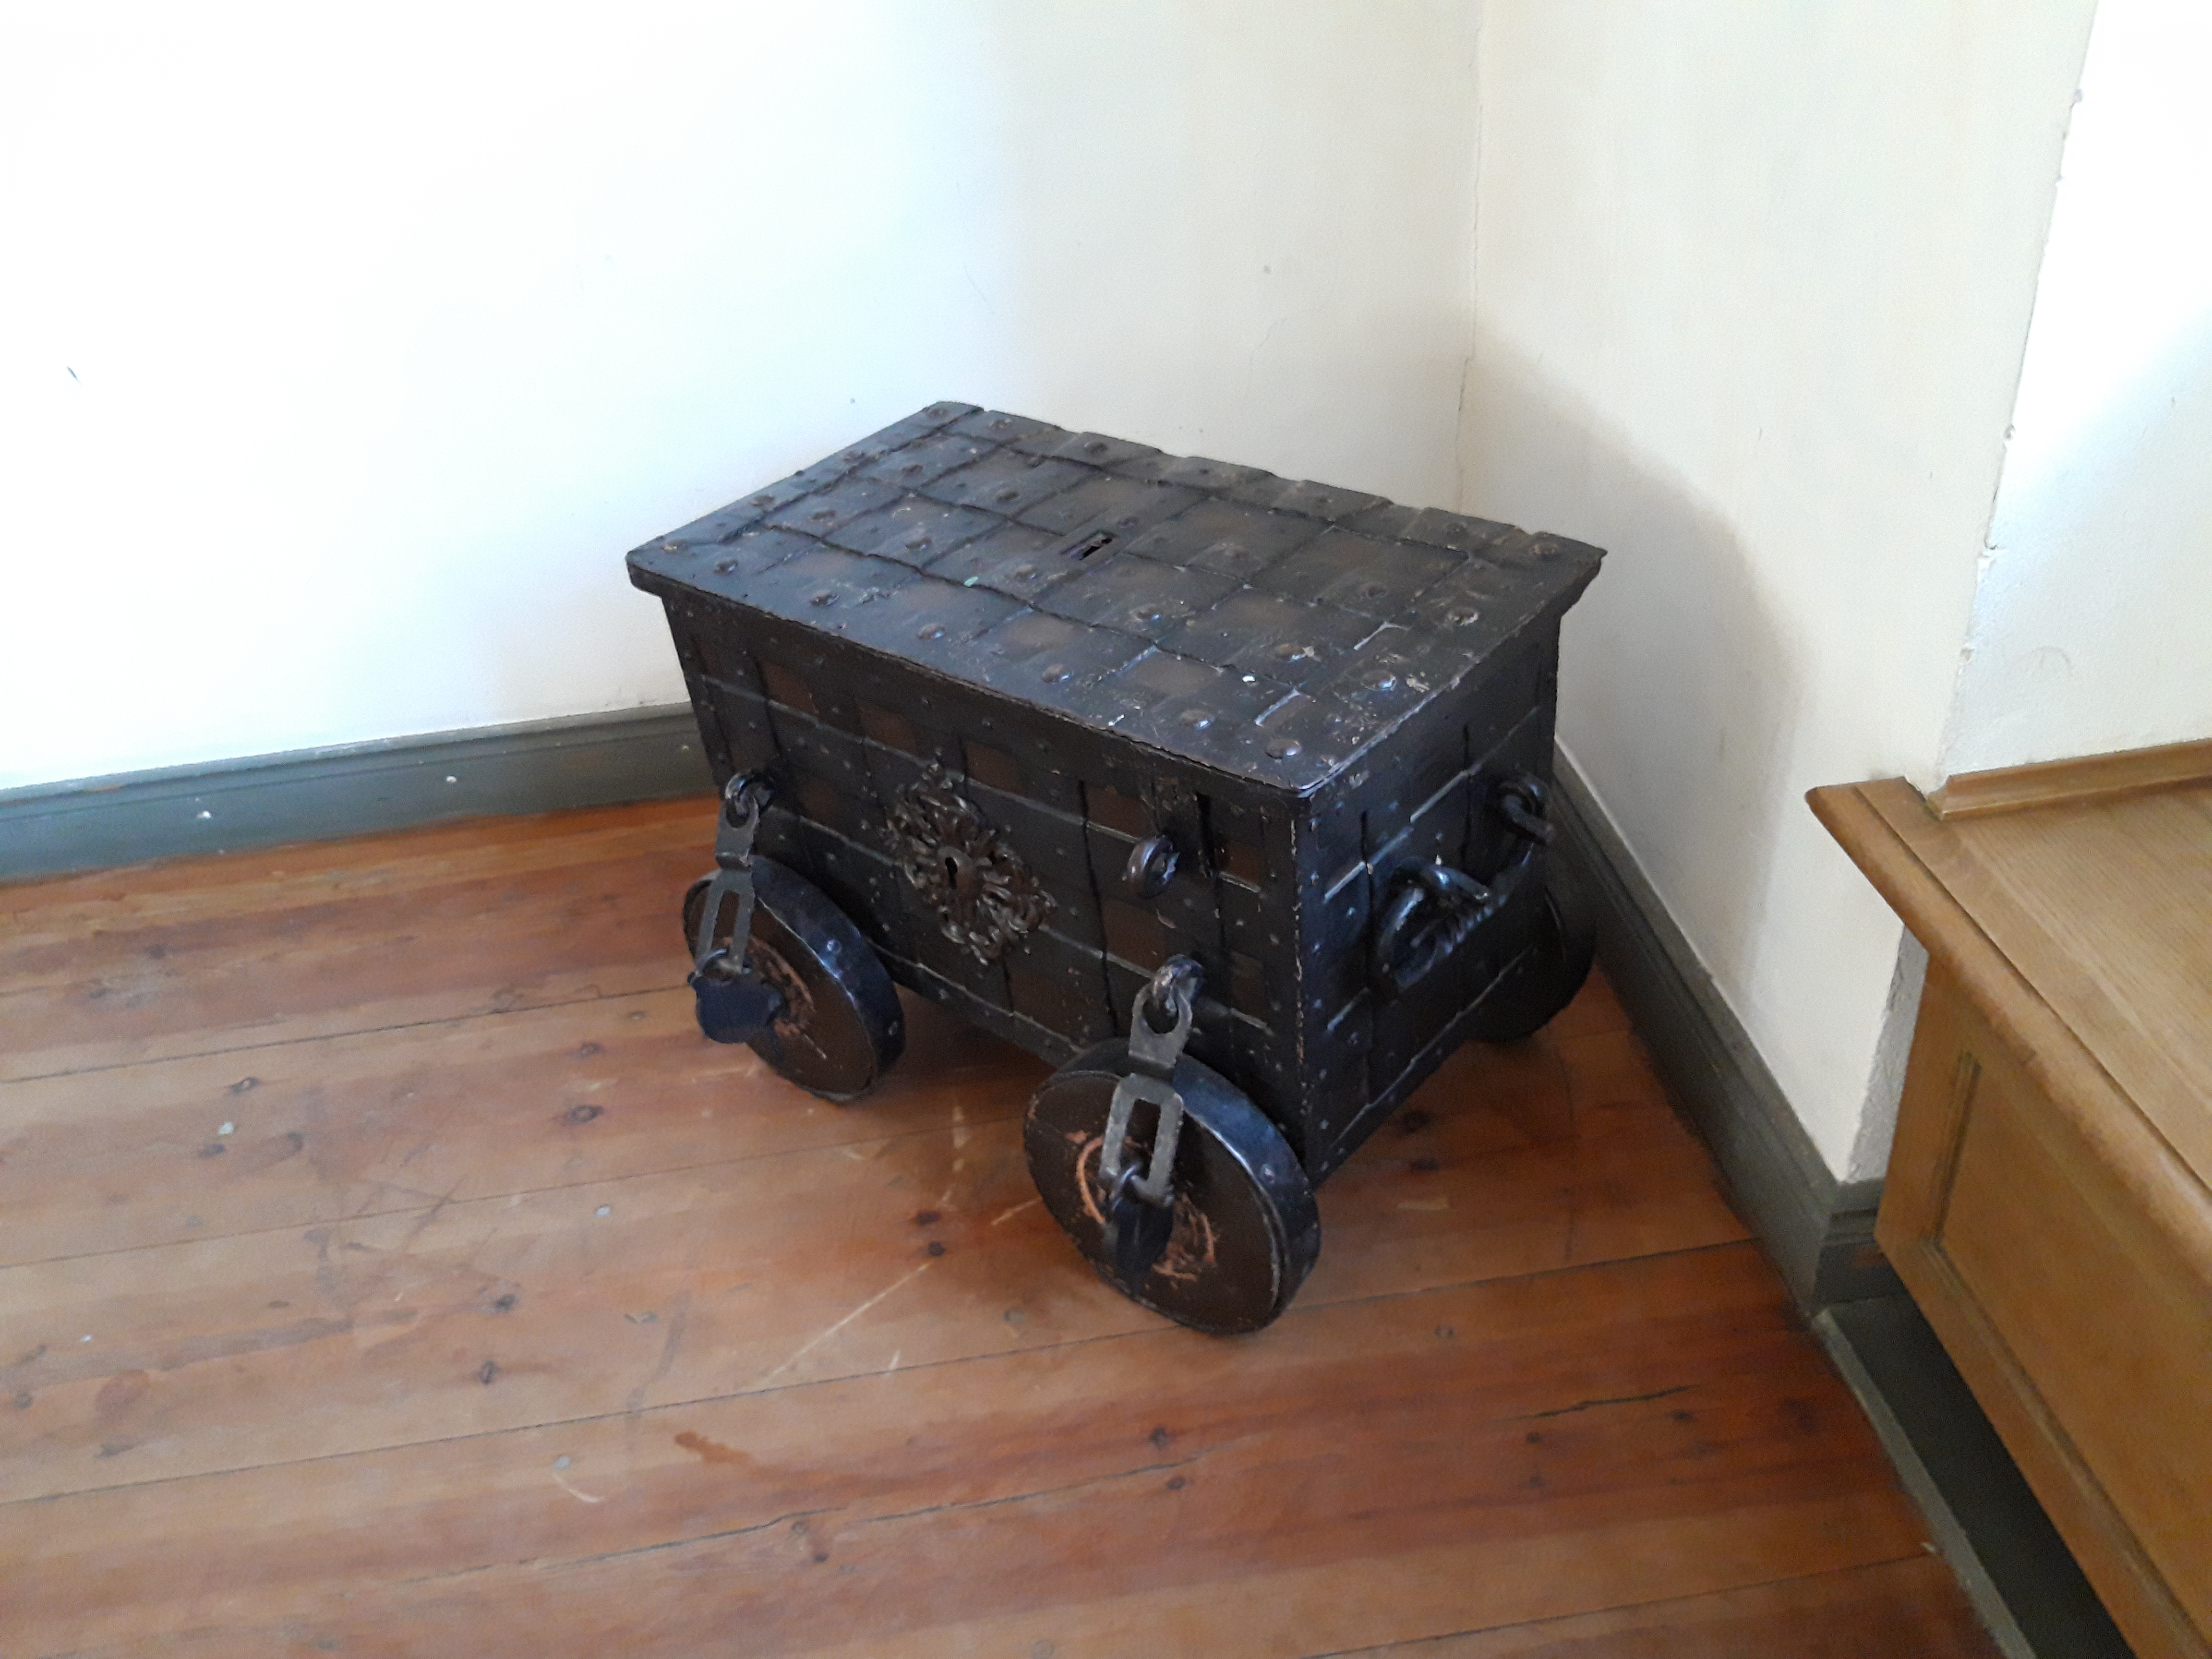
natural, furniture, chest, trunk, hardwood, table, floor, vehicle, wood, baggage, cart